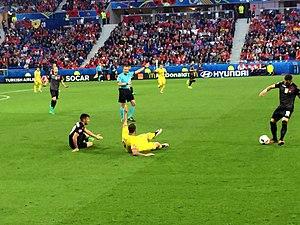
Armando Sadiku, né le 27 mai 1991 à Elbasan est un footballeur international albanais qui évolue au poste d'attaquant au Levante UD et en équipe d'Albanie.